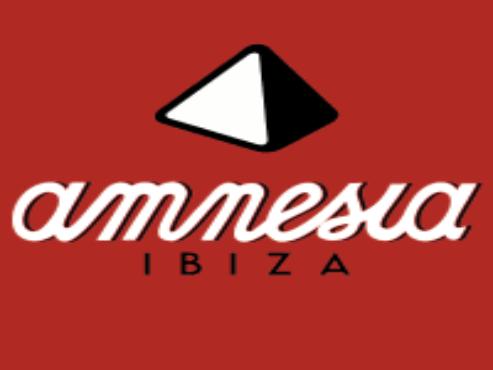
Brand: amnesia
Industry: Clothes